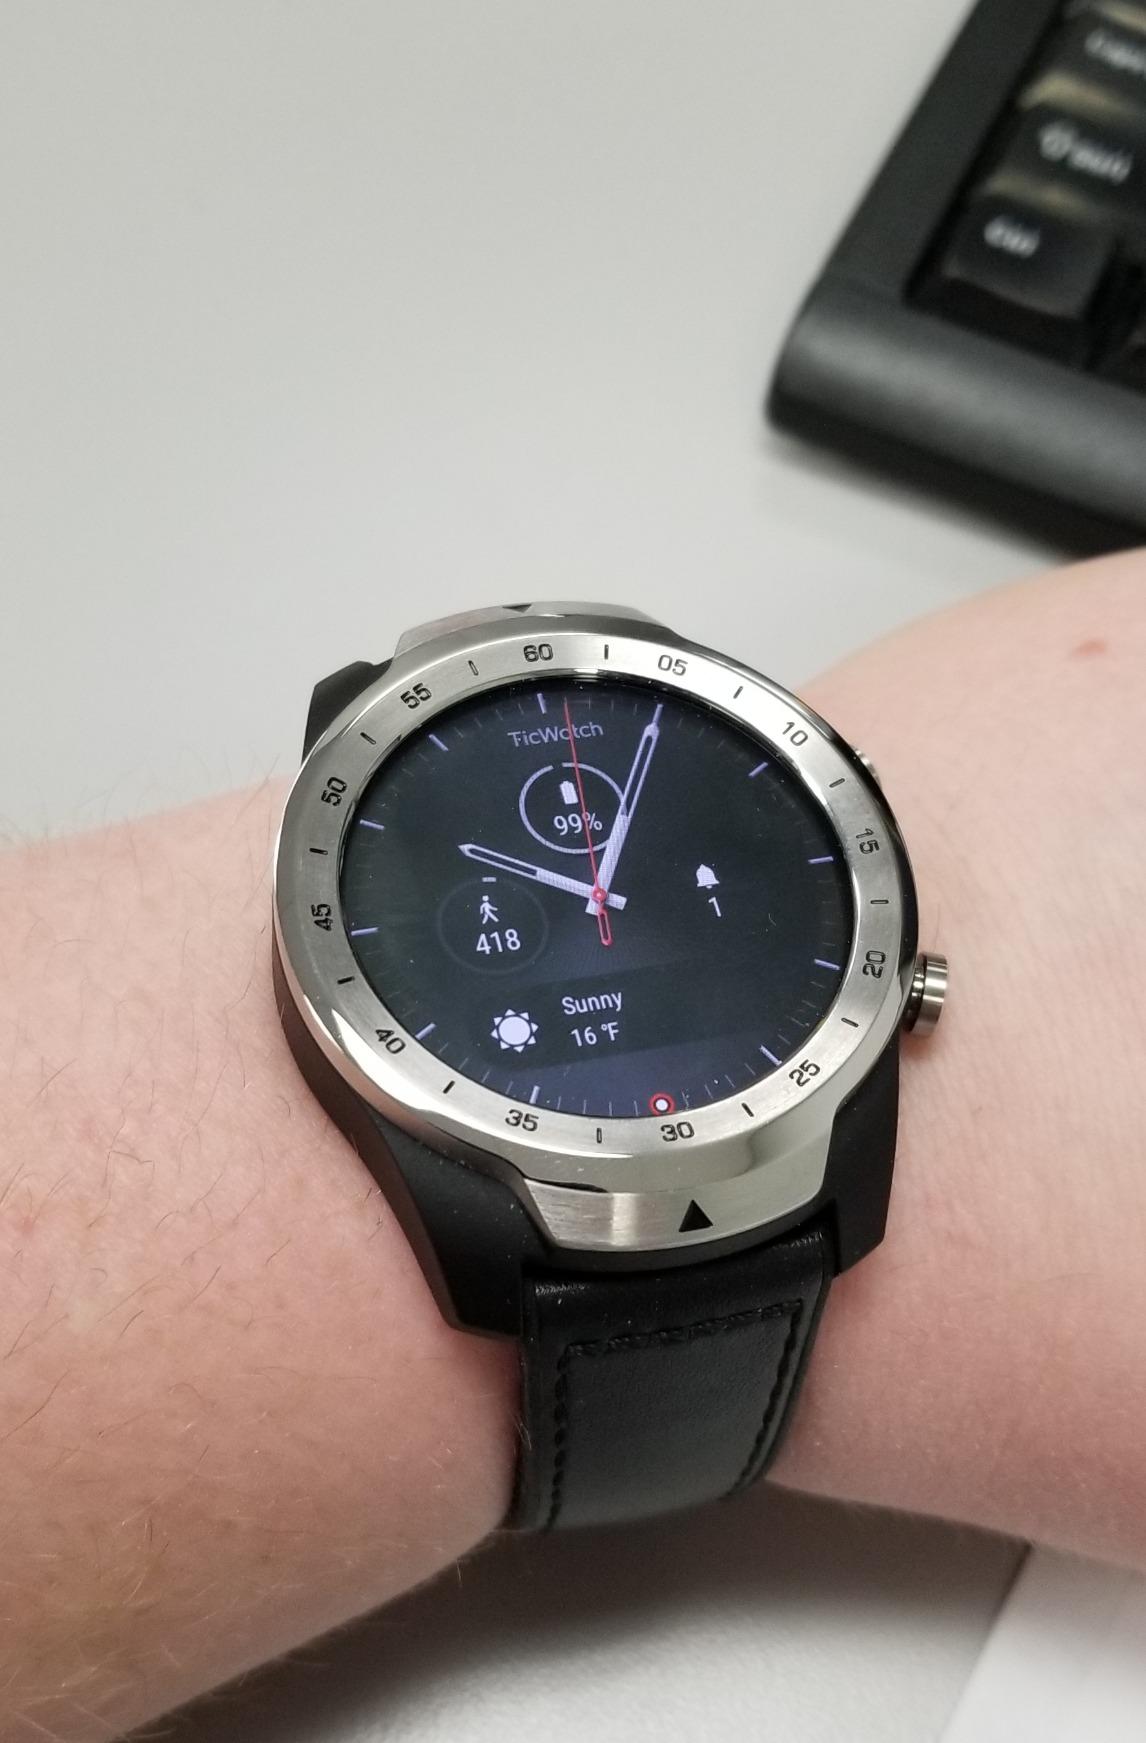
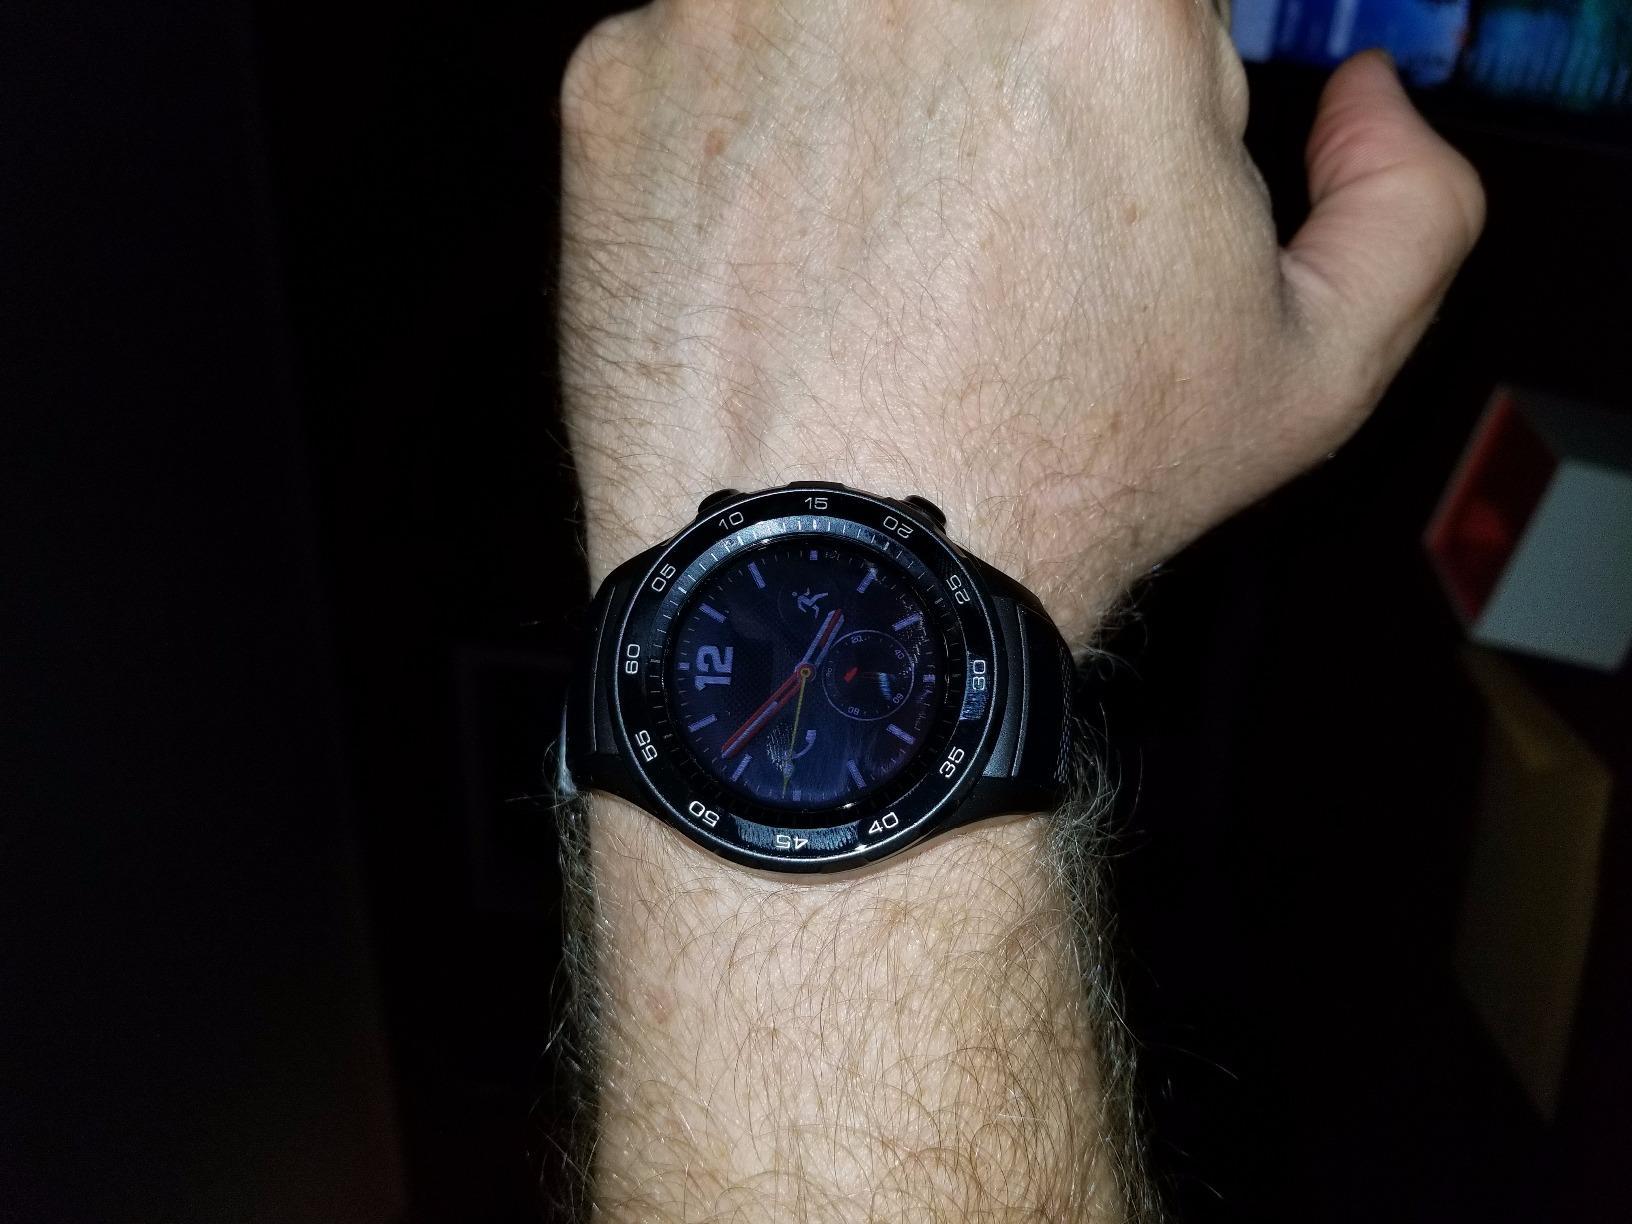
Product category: smartwatch
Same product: no